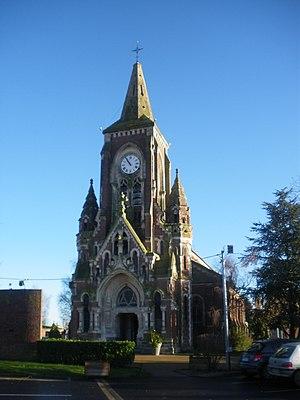
Vue de l'église d'Annezin.
Annezin est une commune française située dans le département du Pas-de-Calais en région Hauts-de-France.